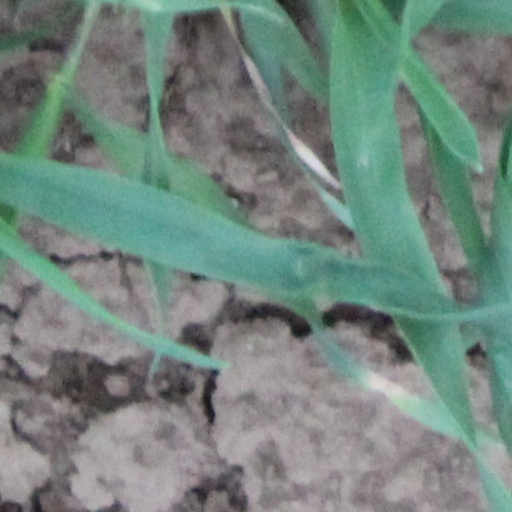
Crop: wheat